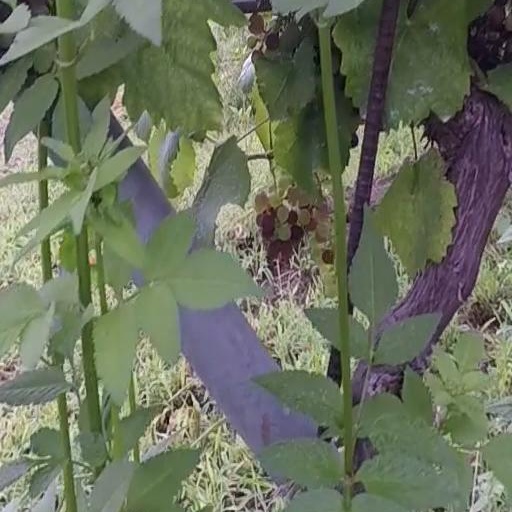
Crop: grape